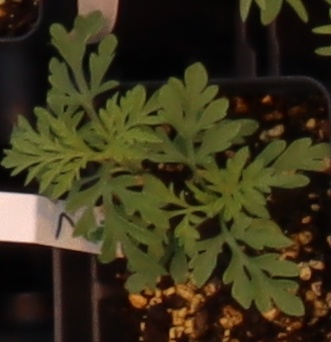
Label: Ragweed